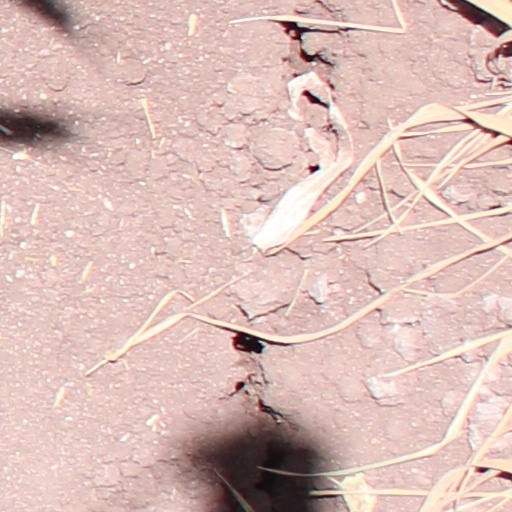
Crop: wheat